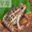
Label: frog